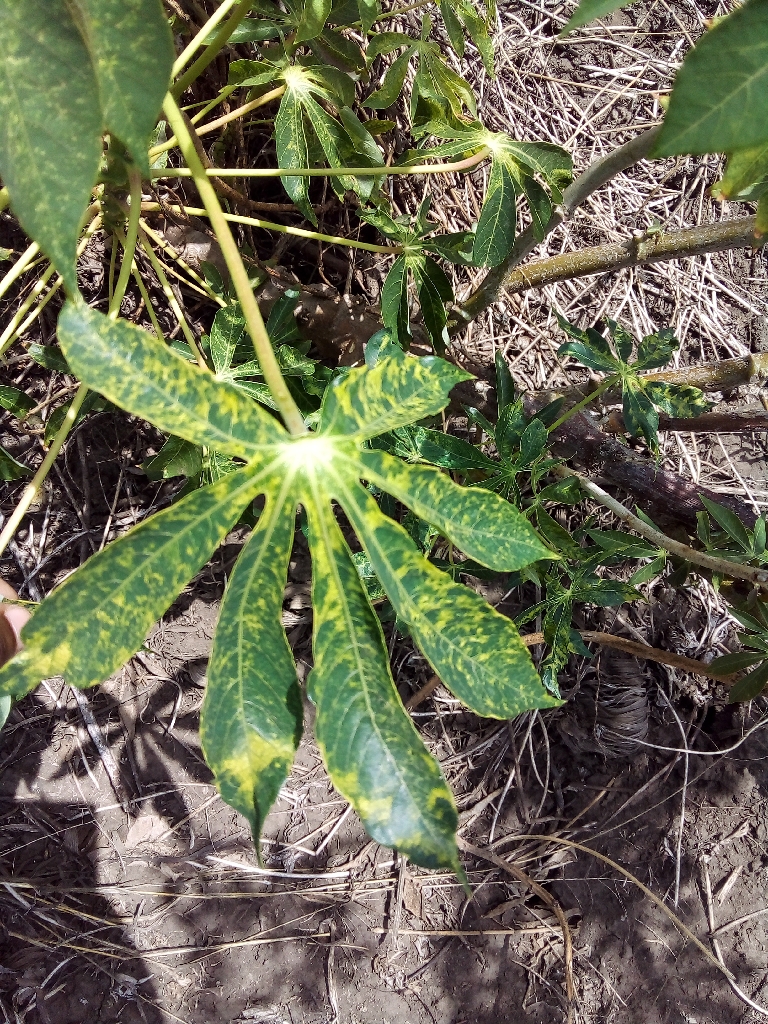
Label: cassava mosaic disease (cmd)